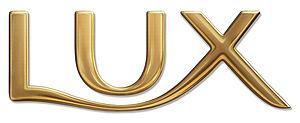
LUX est une marque mondiale de produits d'hygiène, appartenant à la société de droit néerlandais Unilever NV. La gamme de produits LUX comprend du savon de beauté, du gel douche, des sels de bain, du shampooing et du baume capillaire. Le siège de l'entreprise est situé à Singapour.